Lewis Hamilton

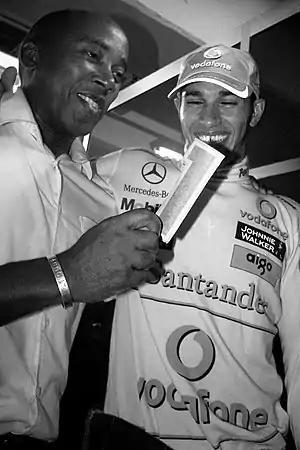

Lewis Carl Davidson Hamilton was born on 7 January 1985 in Stevenage, Hertfordshire. His father, Anthony Hamilton, is of Afro-Grenadian descent, while his mother, Carmen Larbalestier, is White British from Birmingham, making him mixed-race. Hamilton's parents separated when he was two, after which he lived with his mother and older half-sisters, Samantha and Nicola, until he was twelve. Hamilton then lived with his father, stepmother Linda, and his half-brother Nicolas, who is also a professional racing driver. Hamilton was raised a Catholic.